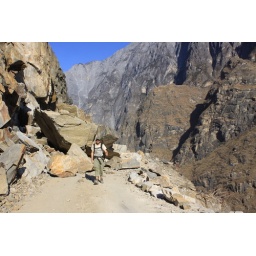
Cam walking over the rock slide that we had to climb to get back from Tiger Leaping Gorge.